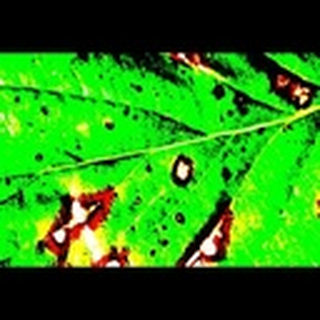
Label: cotton_target_spot